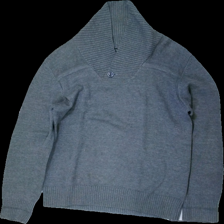
View: front
Type: Sweater
Category: Men
Brand: Selected Homme/Femme
Colors: Grey
Material: 100% Cotton
Cut: Regular
Damage: stained
Damage location: bottom center
Damage 2: stained
Damage 2 location: top center
Price range: <50
Recommended usage: Recycle
Description: grey knitted sweater